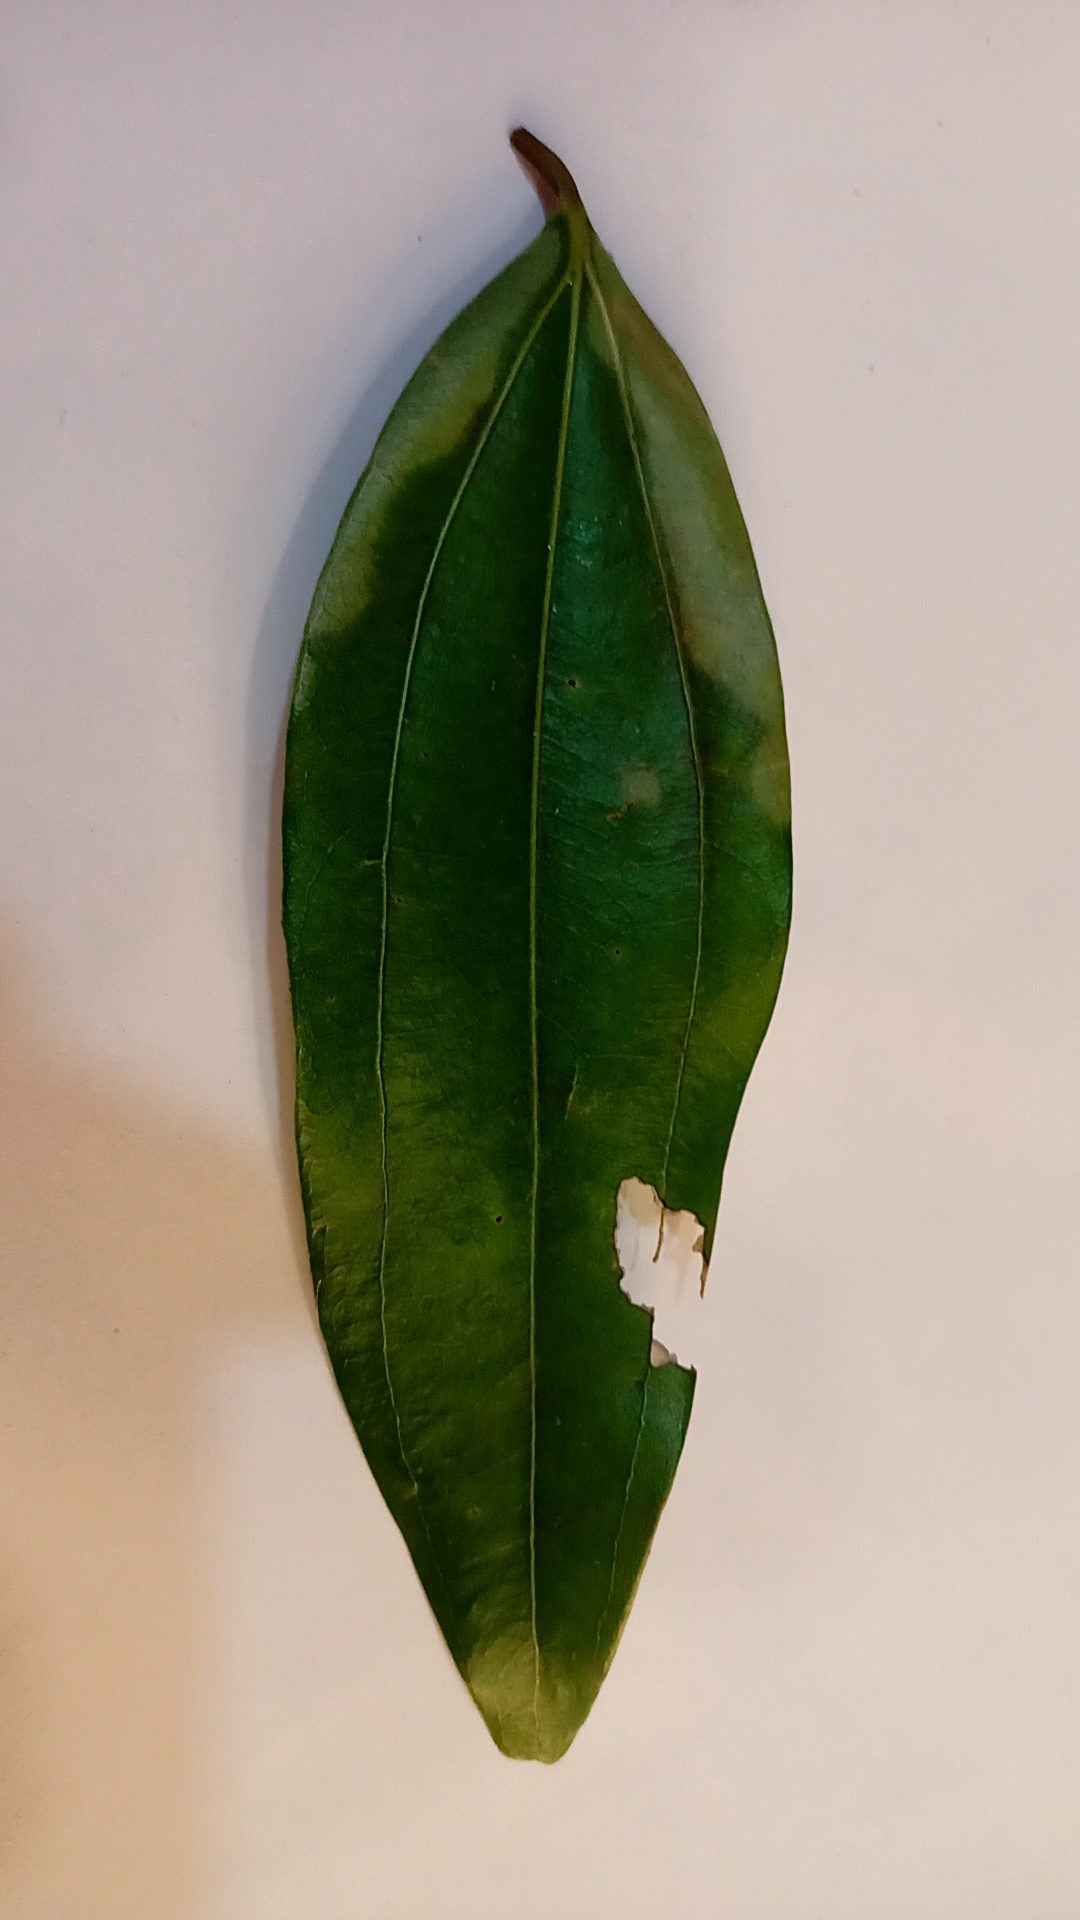
Label: Disease